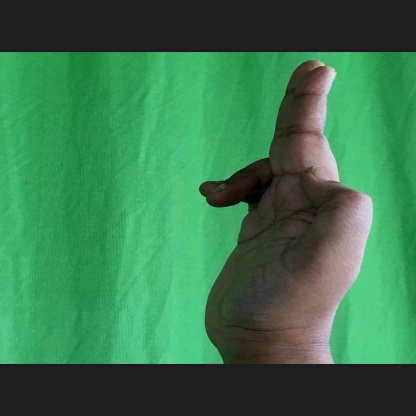
Mudra: Ardhapathaka